Upsilon Sigma Phi

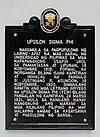
Historical marker installed at the UP Diliman campus in 2022

The Upsilon Sigma Phi was founded in 1918 by twelve students and two professors from the University of the Philippines Manila.